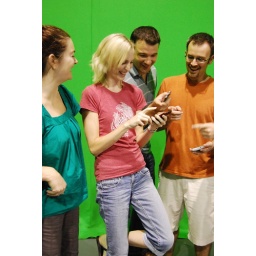
It's all about the branding - we used the green screen in the animation studio before the demo of how you animate!